2007 World Indoor Lacrosse Championship

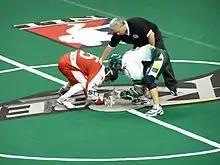
England vs. Australia

The eight participating teams were placed in two groups. After playing a round-robin, the first place team in each group advanced to the semi-finals, the second and third placed teams advanced to the quarter-finals, and the fourth place teams advanced to the 7th place game.